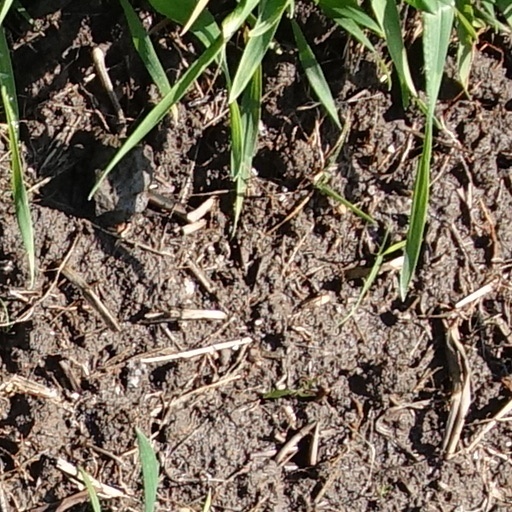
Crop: wheat